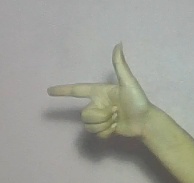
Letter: yaa